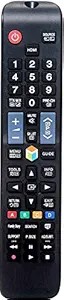
LOHAYA Television Remote Compatible with Samsung Smart LED/LCD/HD TV Remote Control [ Compatible for All Samsung Tv Remote Control ]
Category: Electronics
Price: 299 (list price: 1199)
Rating: 3.9 (1,193 ratings)
About this product: Compatible Device For Samsung Smart LED/LCD/HD TV Remote Control|Compatible Models :- bn59-01301a bn59-00960a bn59-01175m aa59-00772a bn59-01259e bn59-01266abn59-01303a aa59 00403e aa59-00741a aa5900602a nu7100 m5570 bn59-01259b bn59-01198w bn59 aa59-00802a bn59-01253a bn59-01199n bn59-01274a aa59-00607a|Remotes are checked by Testing Machine Before Shipment|Imported Generic Product Not by Samsung|Please Match the Image with Your Existing Remote Before Placing the Order